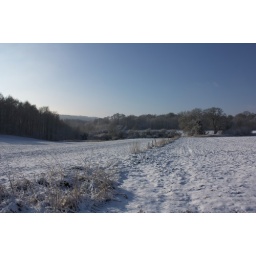
Fields covered with snow under a clear blue sky.